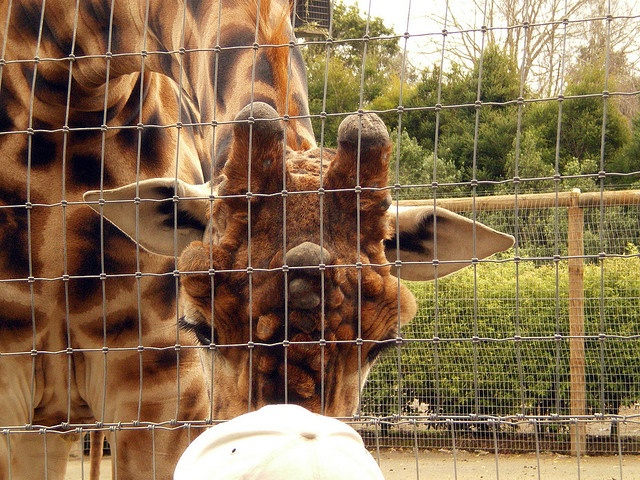
LARGE GIRAFFE IN ENCLOSED AREA CHECKING OUT SOMEONE WITH A HAT ON
A large brown-spotted animal in an enclosure at a zoo-type facility.
a close up of a giraffe behind a fence
A giraffe bending down  looking through a wire fence
A giraffe behind a wire fence at a zoo.